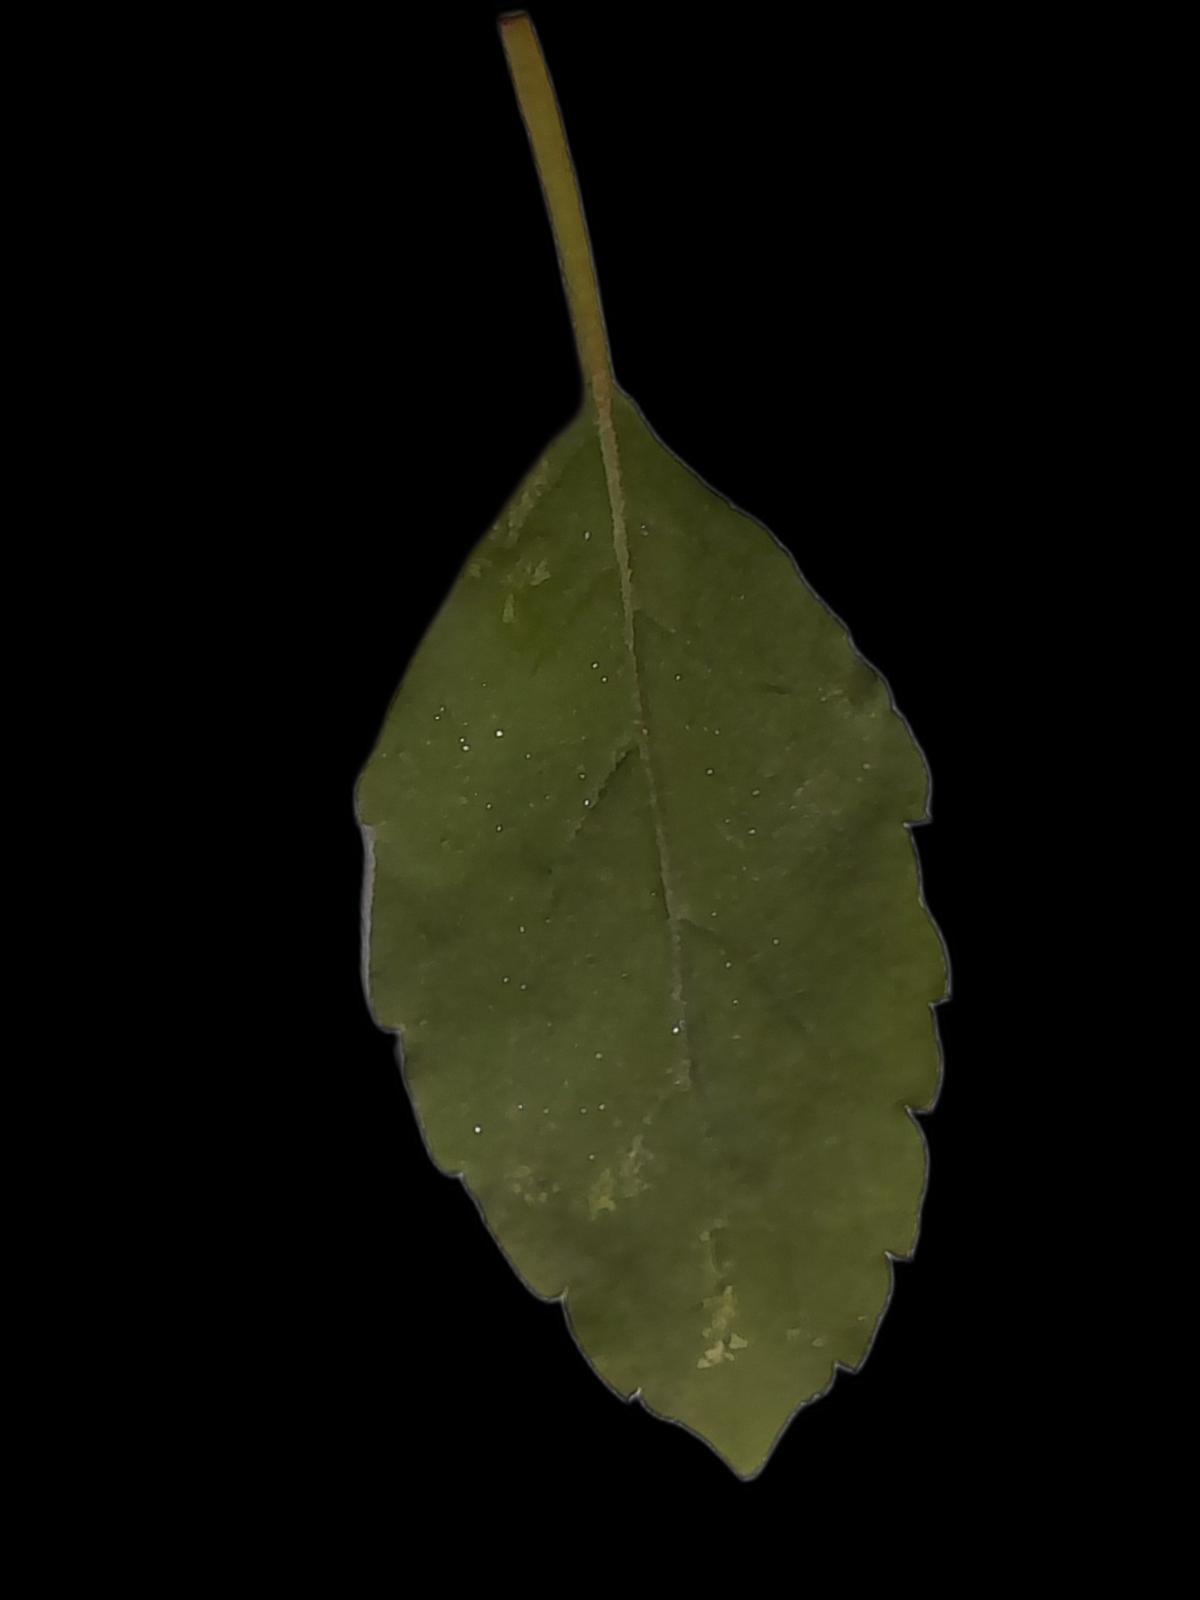
Plant: Tulsi